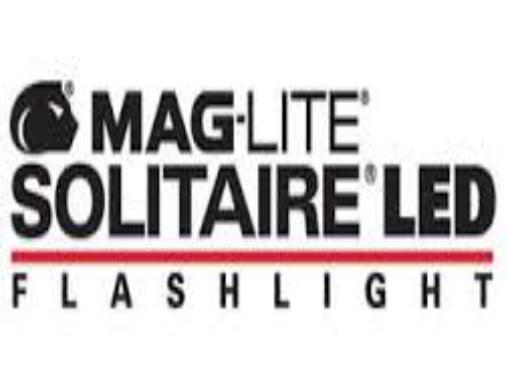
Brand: maglite
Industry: Necessities